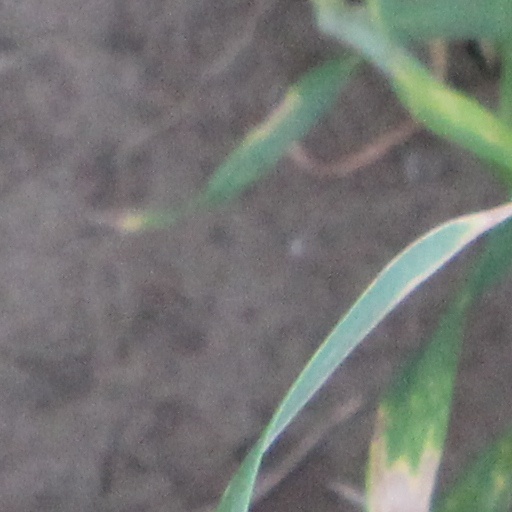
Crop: wheat